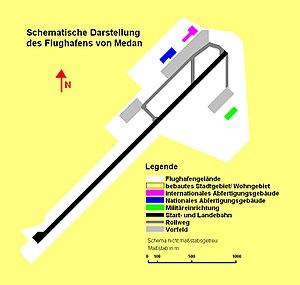
L'aéroport de Medan-Polonia est l'ancien aéroport international situé à Polonia, près de la ville de Medan, capitale de la province indonésienne de Sumatra du Nord et plus grande ville de l'île de Sumatra. Remplacé par le nouvel aéroport de Kualanamu, inauguré le 25 juillet 2013, il a été restitué à l'armée de l'air indonésienne et renommé base aérienne de Soewondo.